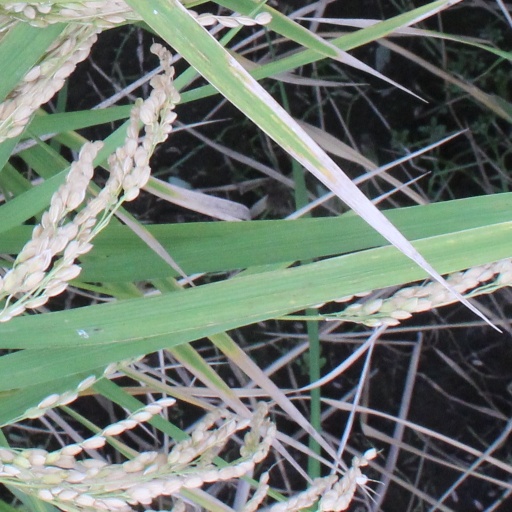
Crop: rice